Far North (South Australia)

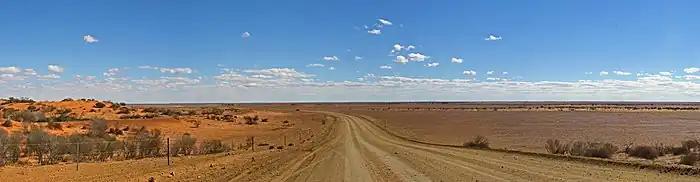
The arid terrain of the Oodnadatta Track is typical of much of the Far North region

The landscape comprises mainly rugged outback wilderness and desert, including some of the most arid parts of the continent, with a Köppen climate classification of . In the north-east are the Simpson Desert, Tirari Desert, Painted Desert and Pedirka Desert. To the north and north-west is the Great Victoria Desert.